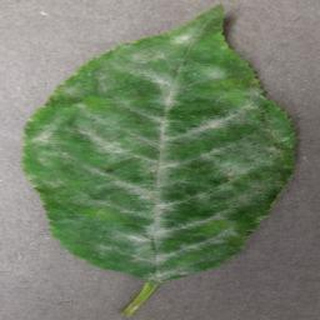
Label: cherry_powdery_mildew